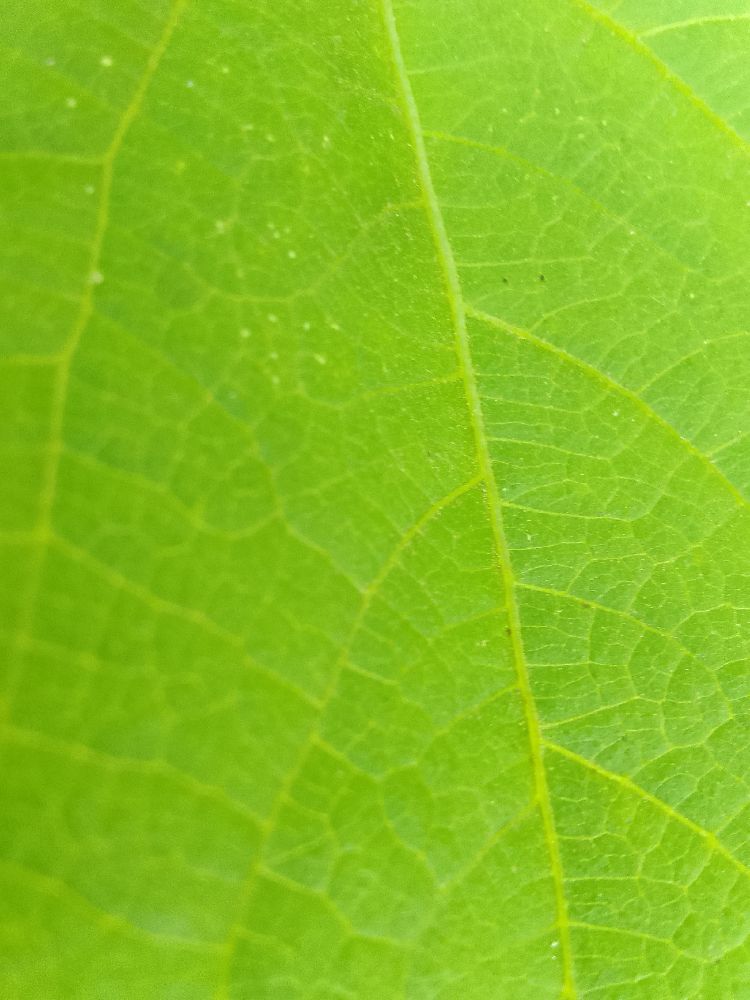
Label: healthy